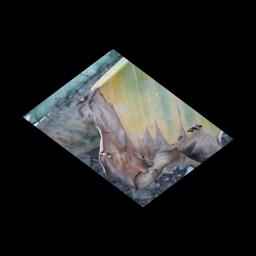
Label: POTASSIUM DEFICIENCY